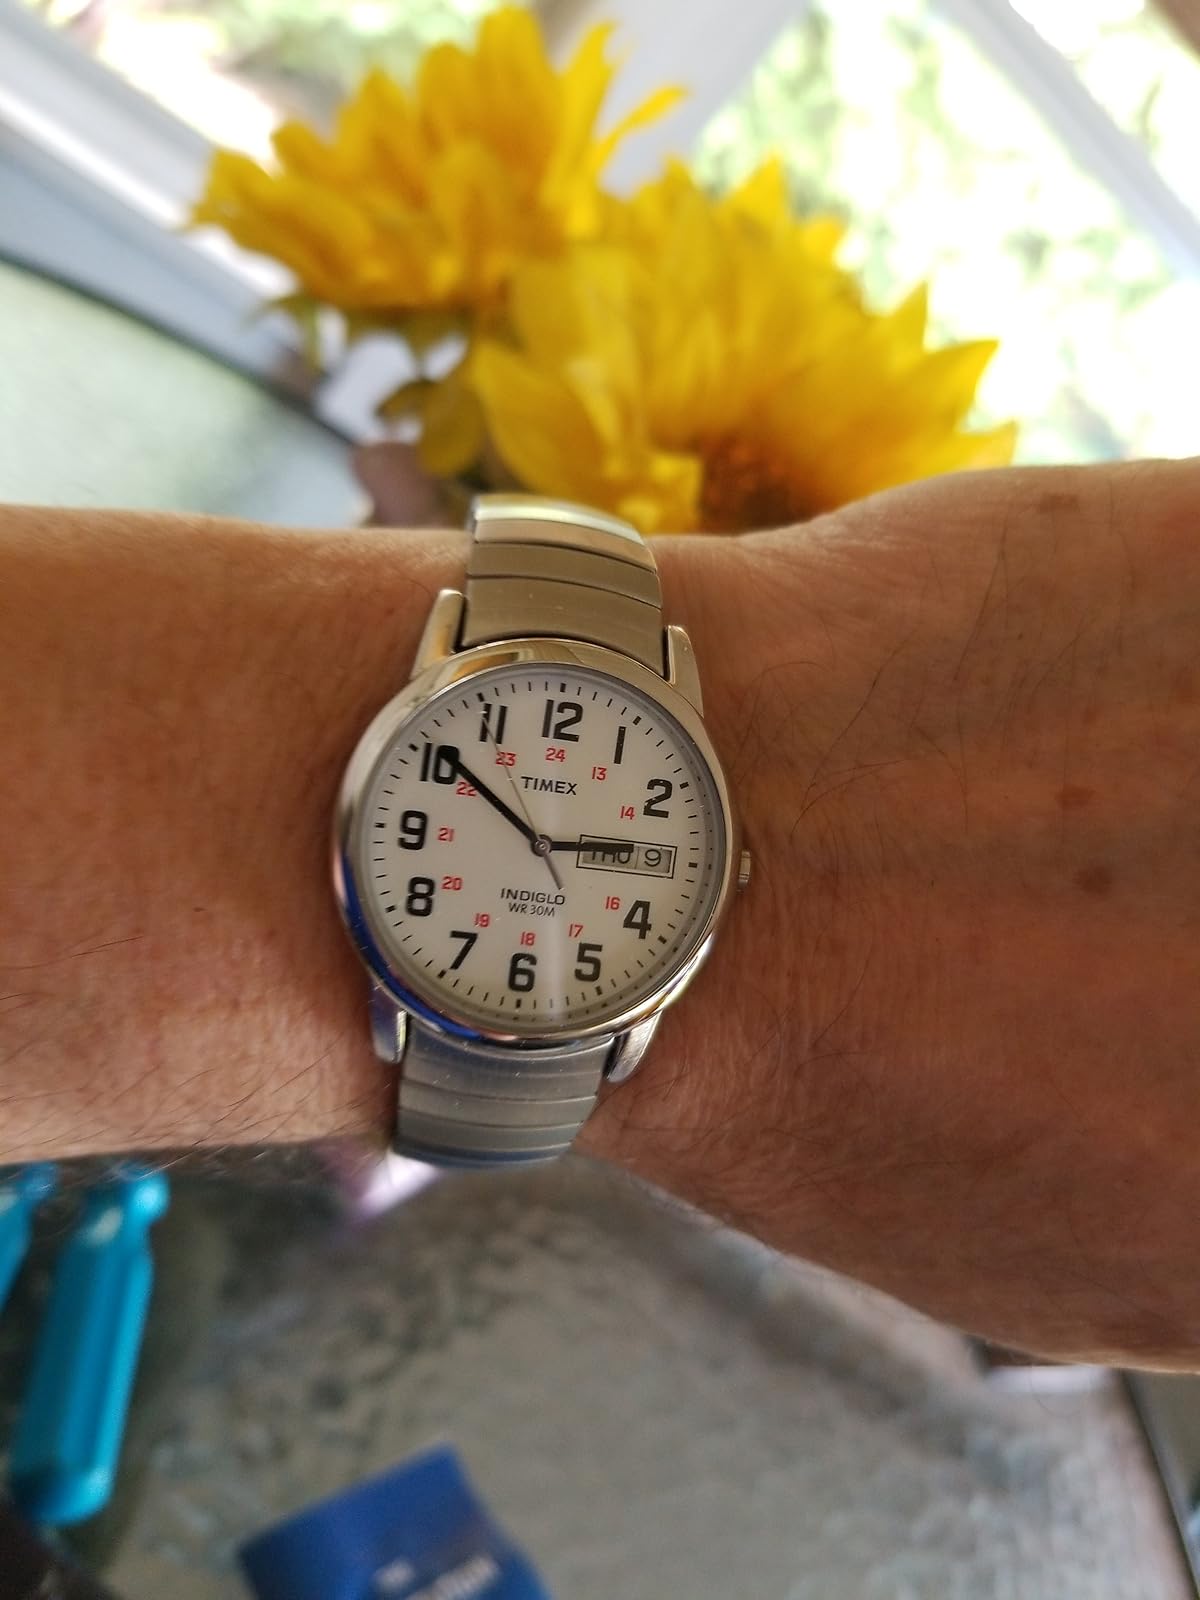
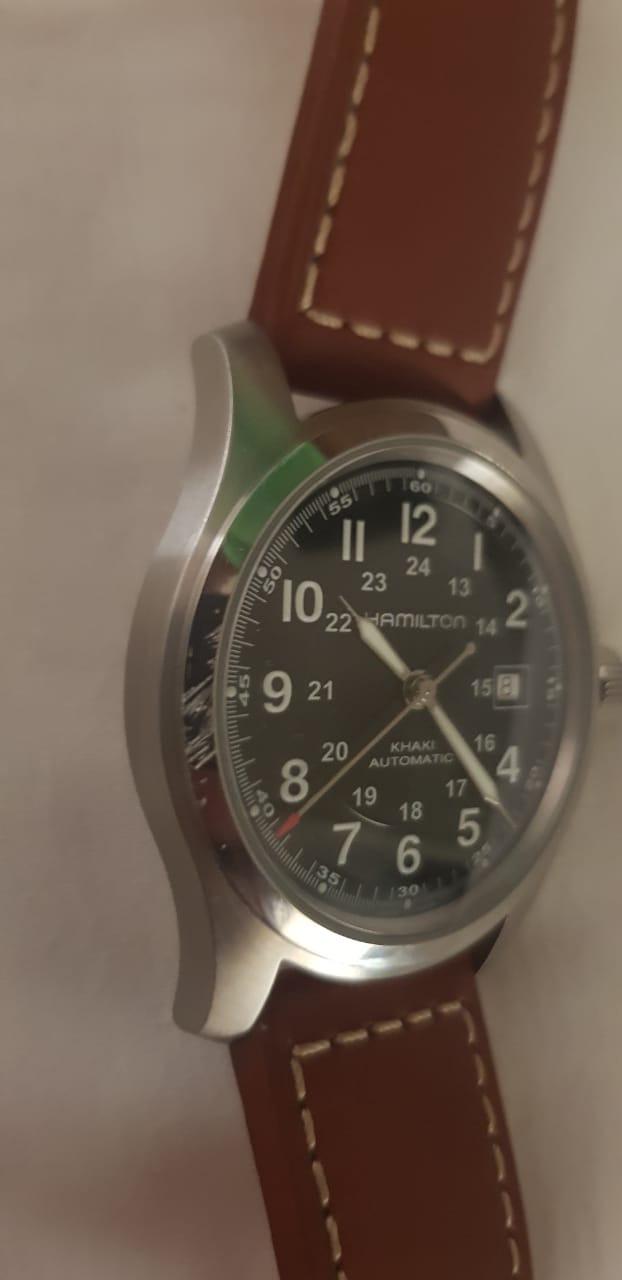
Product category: accessories_watch
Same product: no